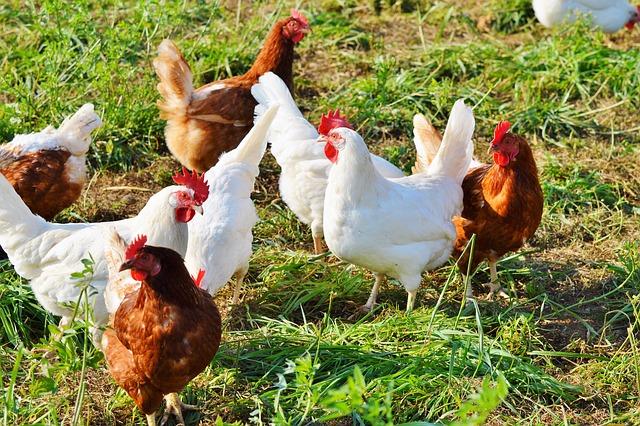
Kuku wa kisasa wenye rangi nyeupe na kahawia wanaotembea kwenye majani madogo ya kijani, wakiwa wanatunzwa salama na kuhakikisha ukuaji bora ili kupelekwa kiwandani ama dukani na kuuzwa.